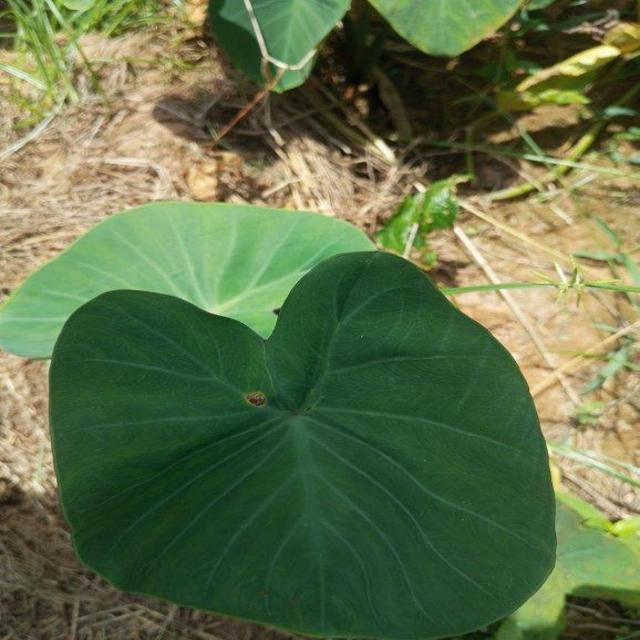
Label: Healthy